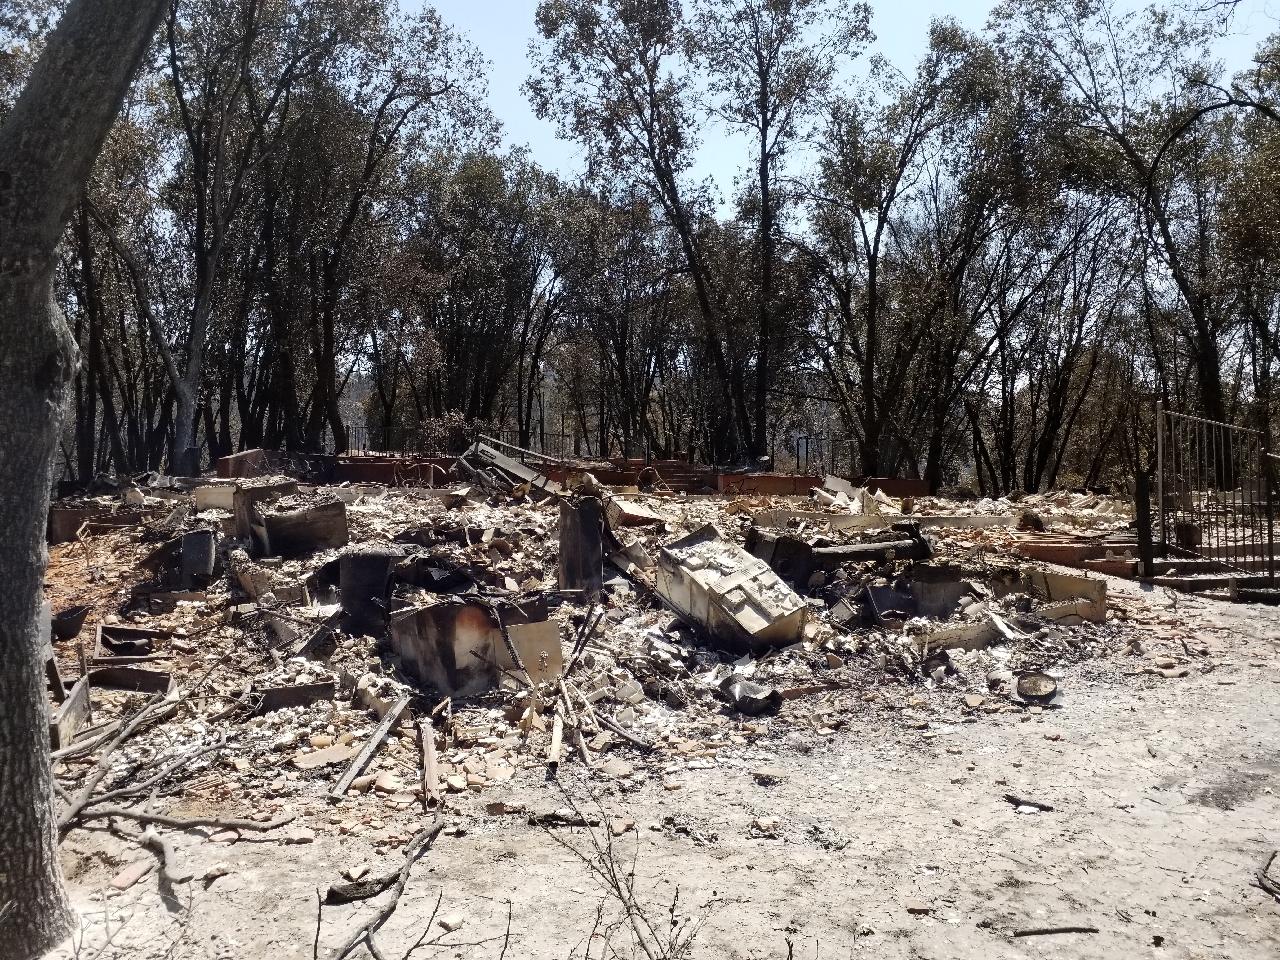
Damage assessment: destroyed